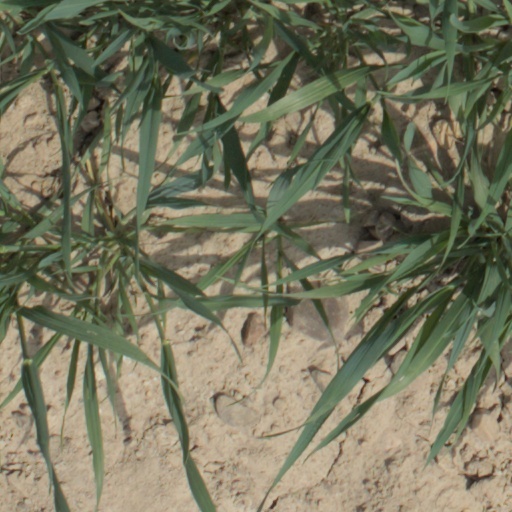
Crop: wheat